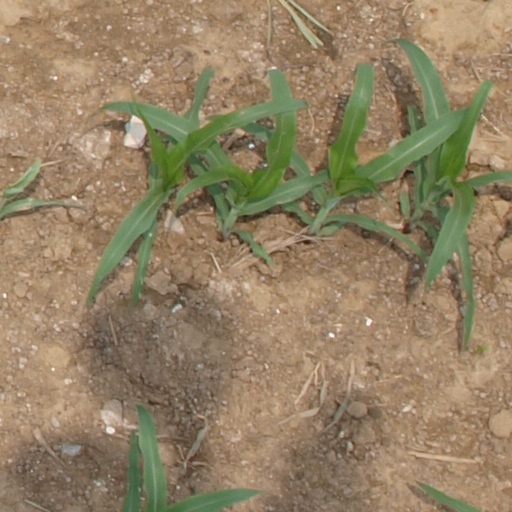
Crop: maize; corn